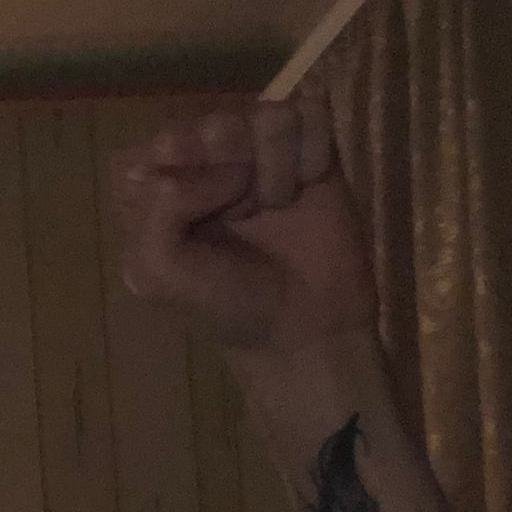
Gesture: fist